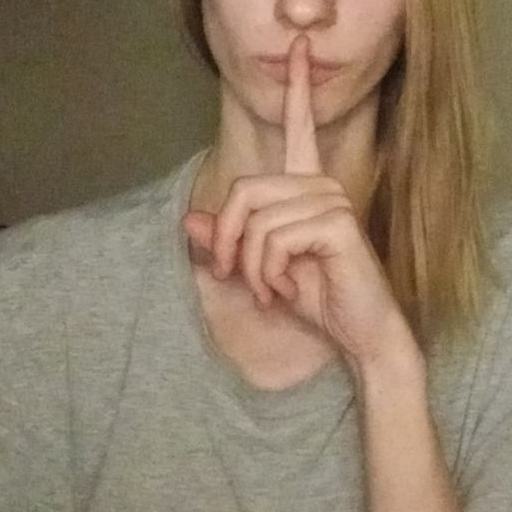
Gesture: mute